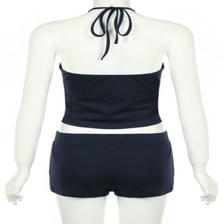
Label: Model